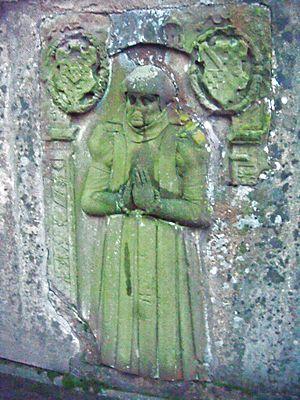
Brigitte de Palatinat-Simmern était abbesse du monastère de Neubourg.